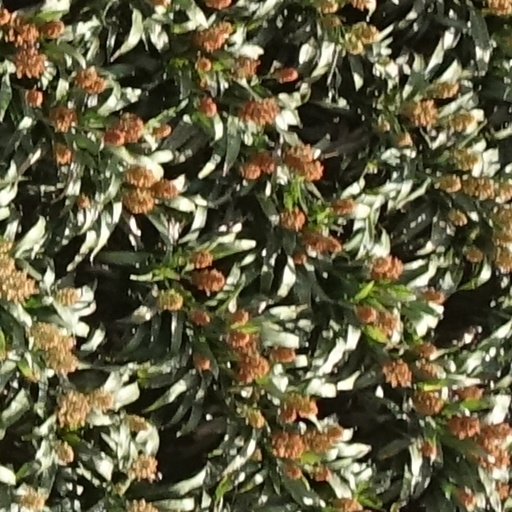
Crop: sorghum